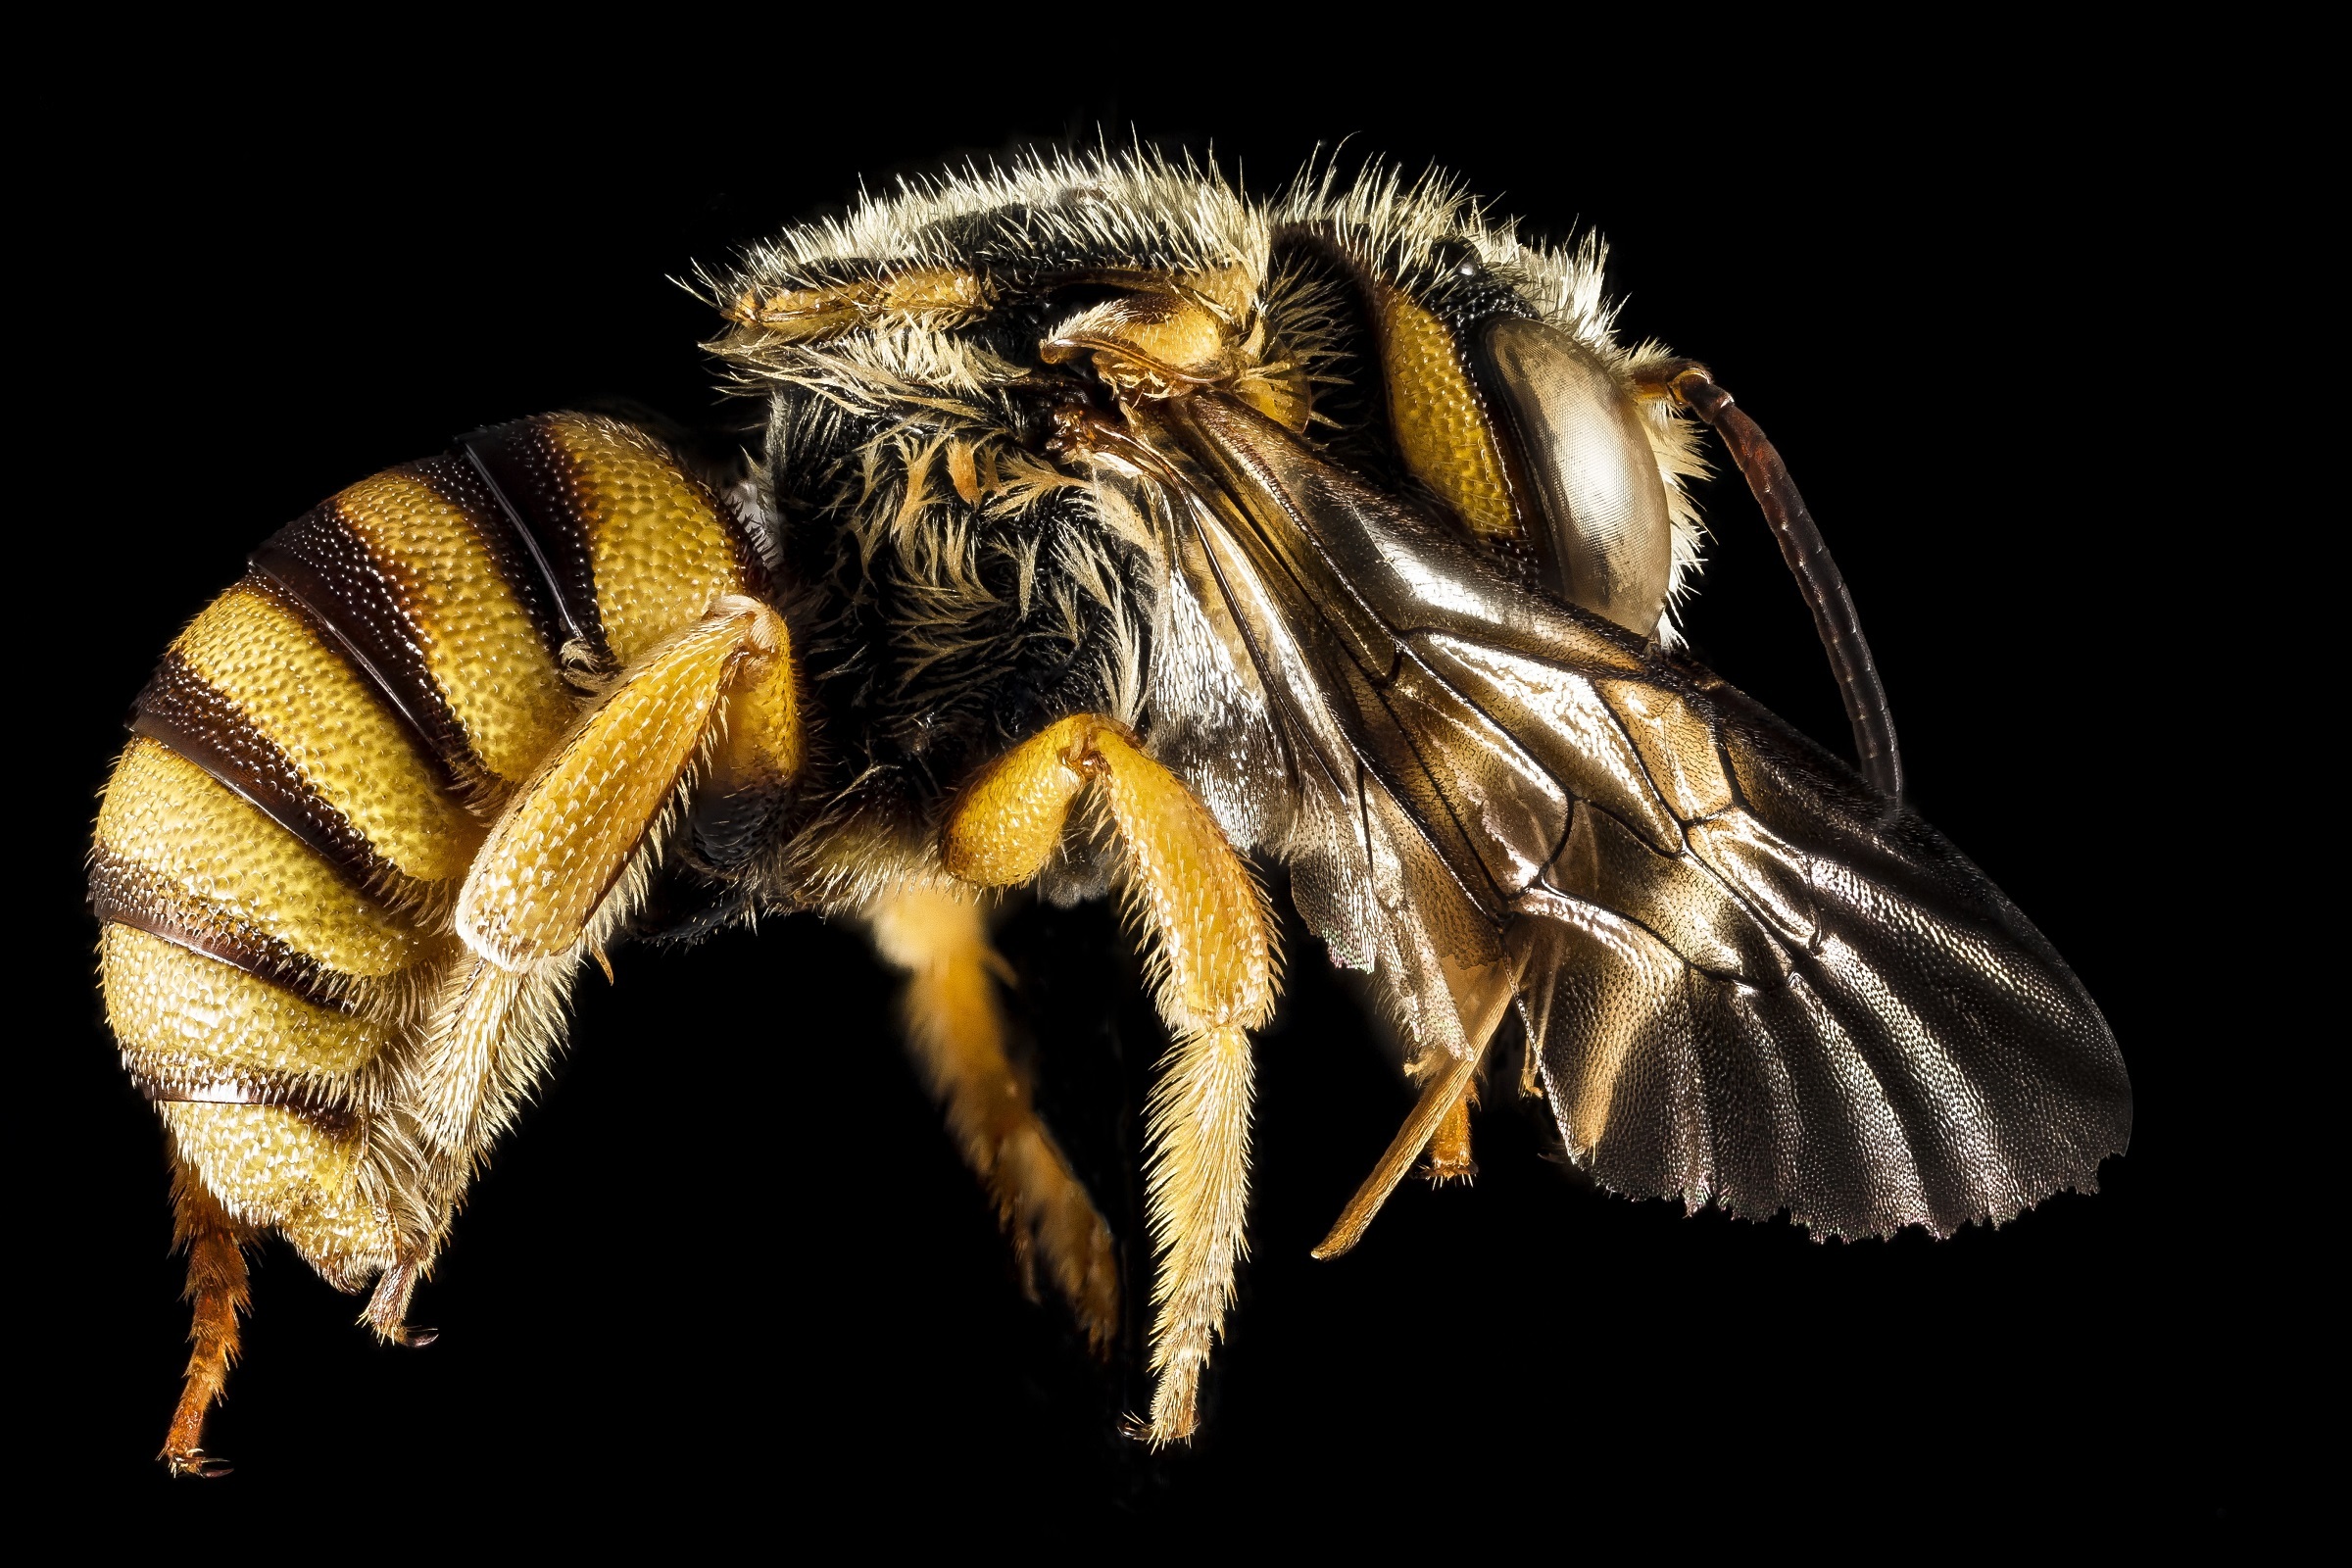
nature, wing, photography, fly, profile, wildlife, insect, macro, fauna, invertebrate, close up, wings, bee, wasp, s, u, honeybee, mounted, macro photography, geological survey, arthropod, honey bee, pollinator, icteranthidium grohmanni, membrane winged insect